Litchfield National Park

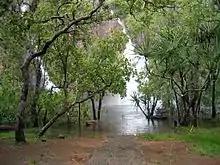
Natural forest

Logging of paperbark, cypress and Leichhardt pines began in 1948 in the north-western section of the park. Again, Aboriginal people assisted and ex-army equipment was utilized to take the timber to the mill where it was prepared for local builders.